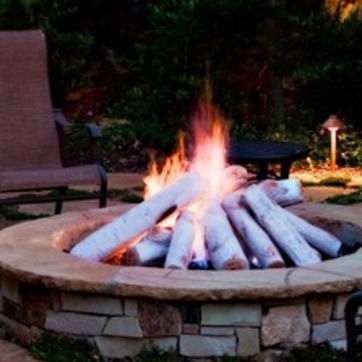
Material: other